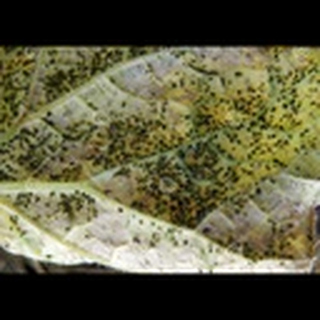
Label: cotton_aphids